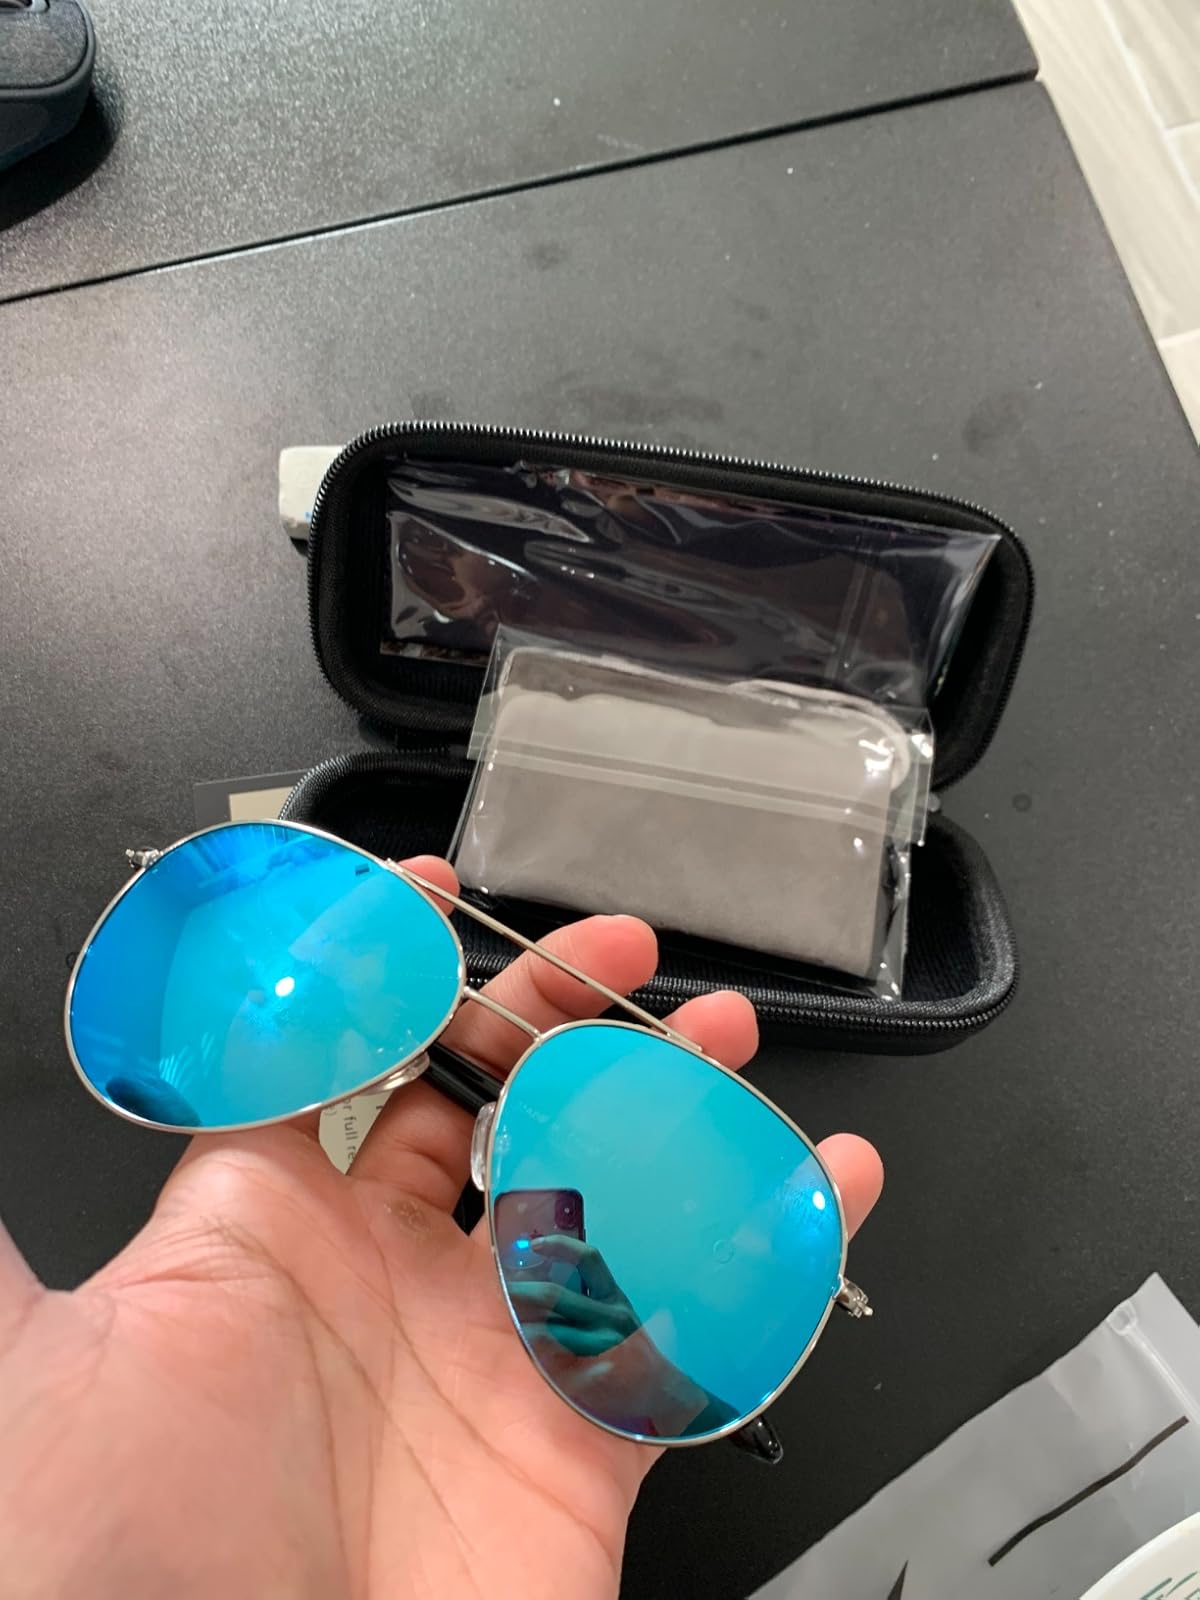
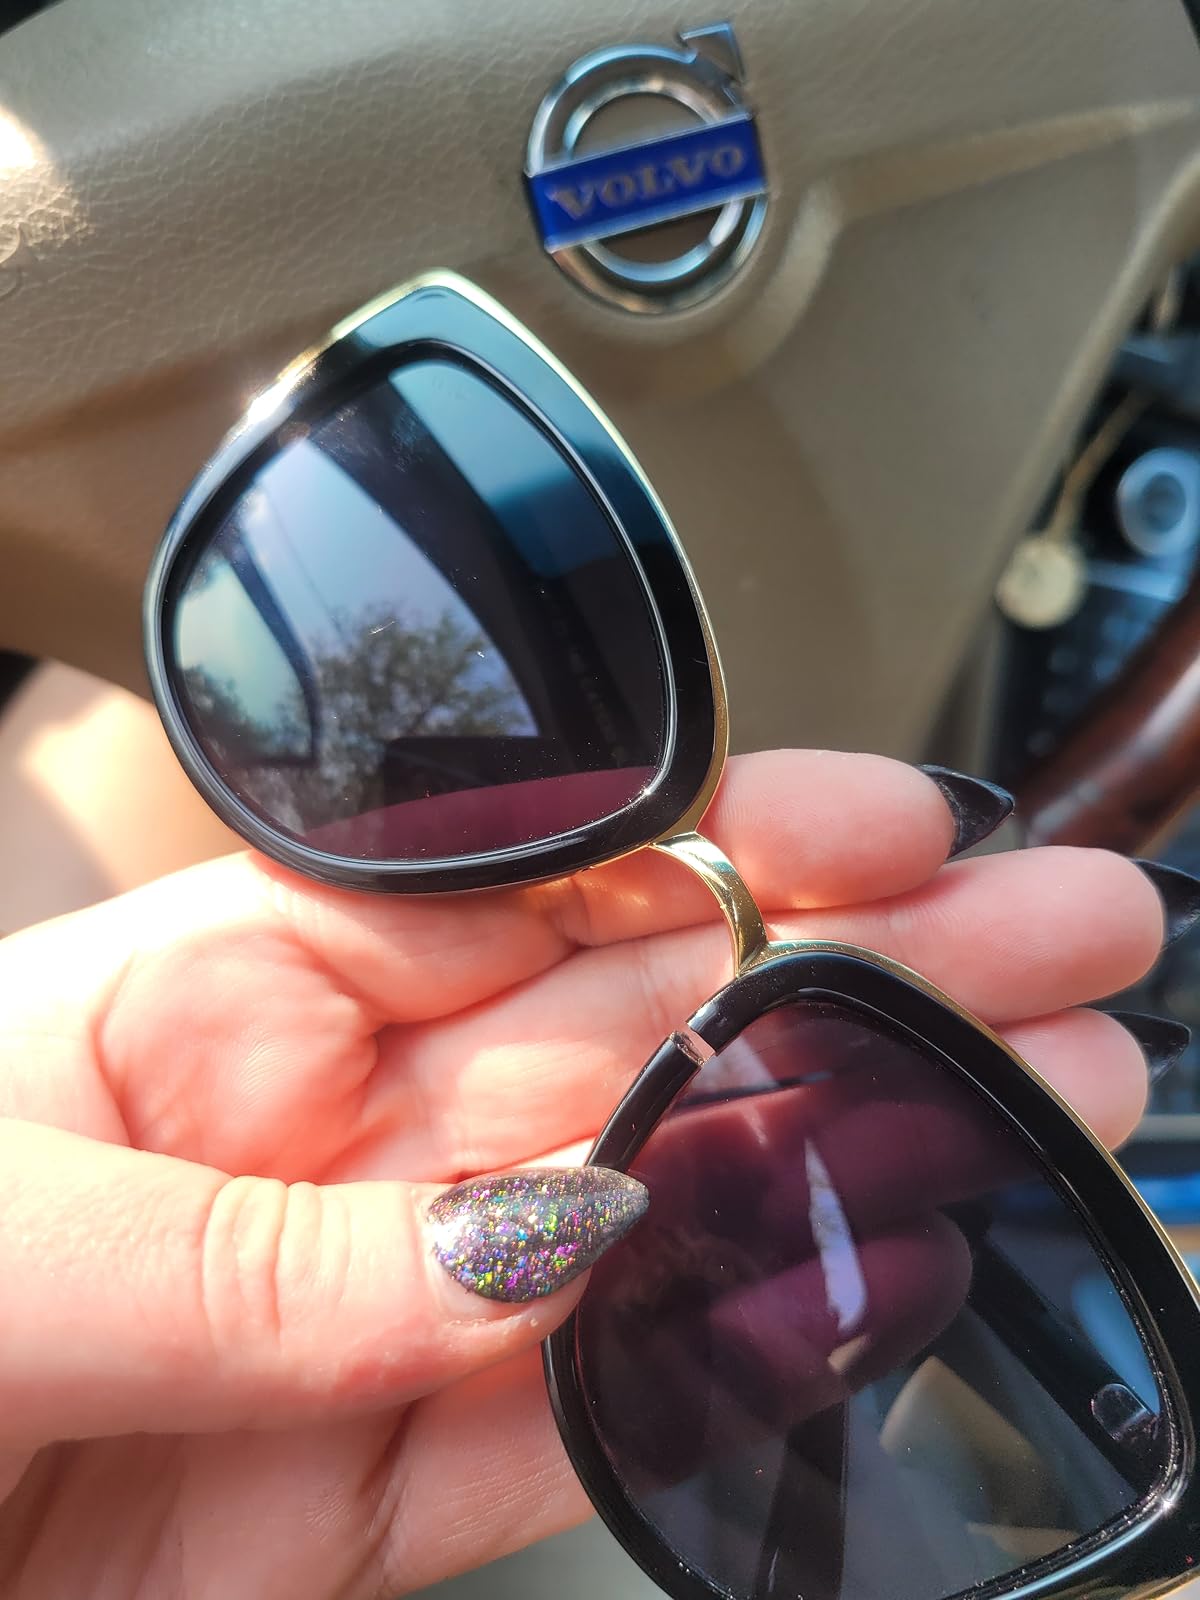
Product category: accessories_sunglasses
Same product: no